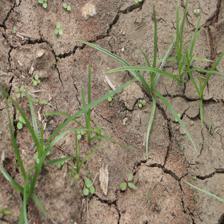
Label: Grass